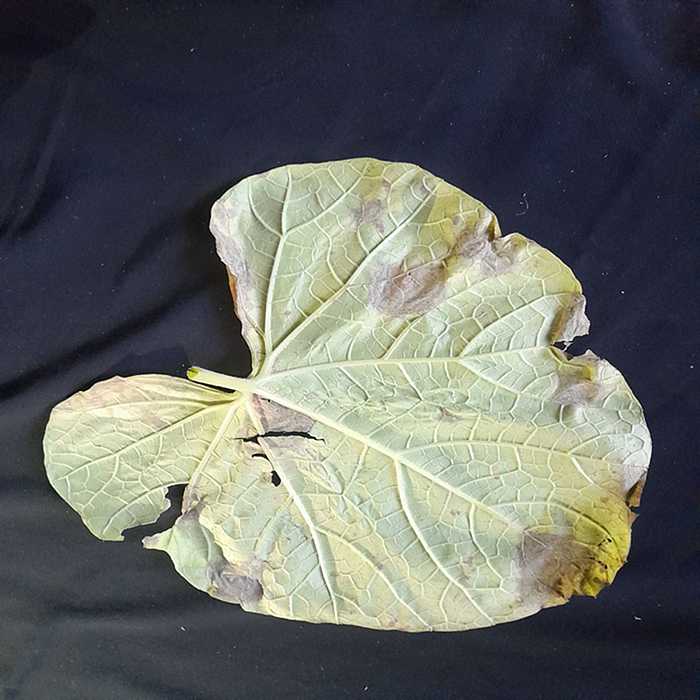
Plant: Bottle gourd
Label: Downey mildew